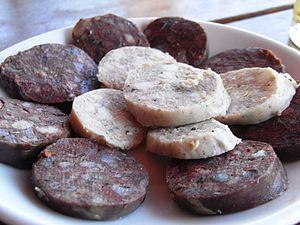
La botifarra, ou boutifarre catalane, est un gros intestin de porc, farci de viande maigre de porc avec des épices. Elle peut être crue ou ensuite cuite. Selon le type, elle peut être considérée comme une charcuterie ou un plat à base de viande. Son origine est catalane, mais on peut en rencontrer dans les îles Baléares, dans la région espagnole de Valence et la ville de Chiclana de la Frontera. Il existe également des variétés de boutifarres consommées sur la côte caraïbe de la Colombie et en Uruguay.